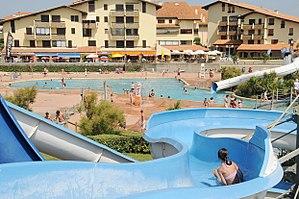
Le parc aquatique de Seignosse Atlantic Park
Seignosse est une commune française située dans le département des Landes en région Nouvelle-Aquitaine.